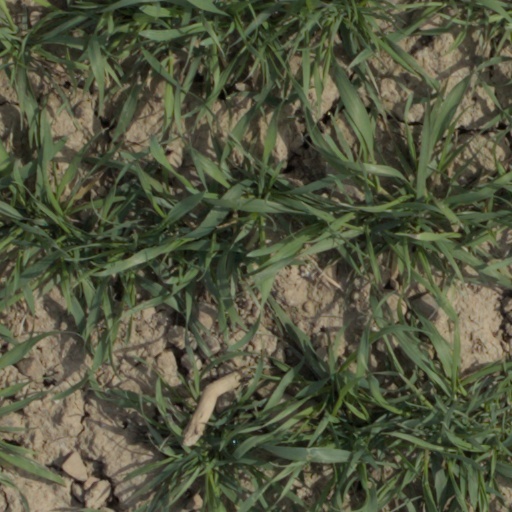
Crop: wheat